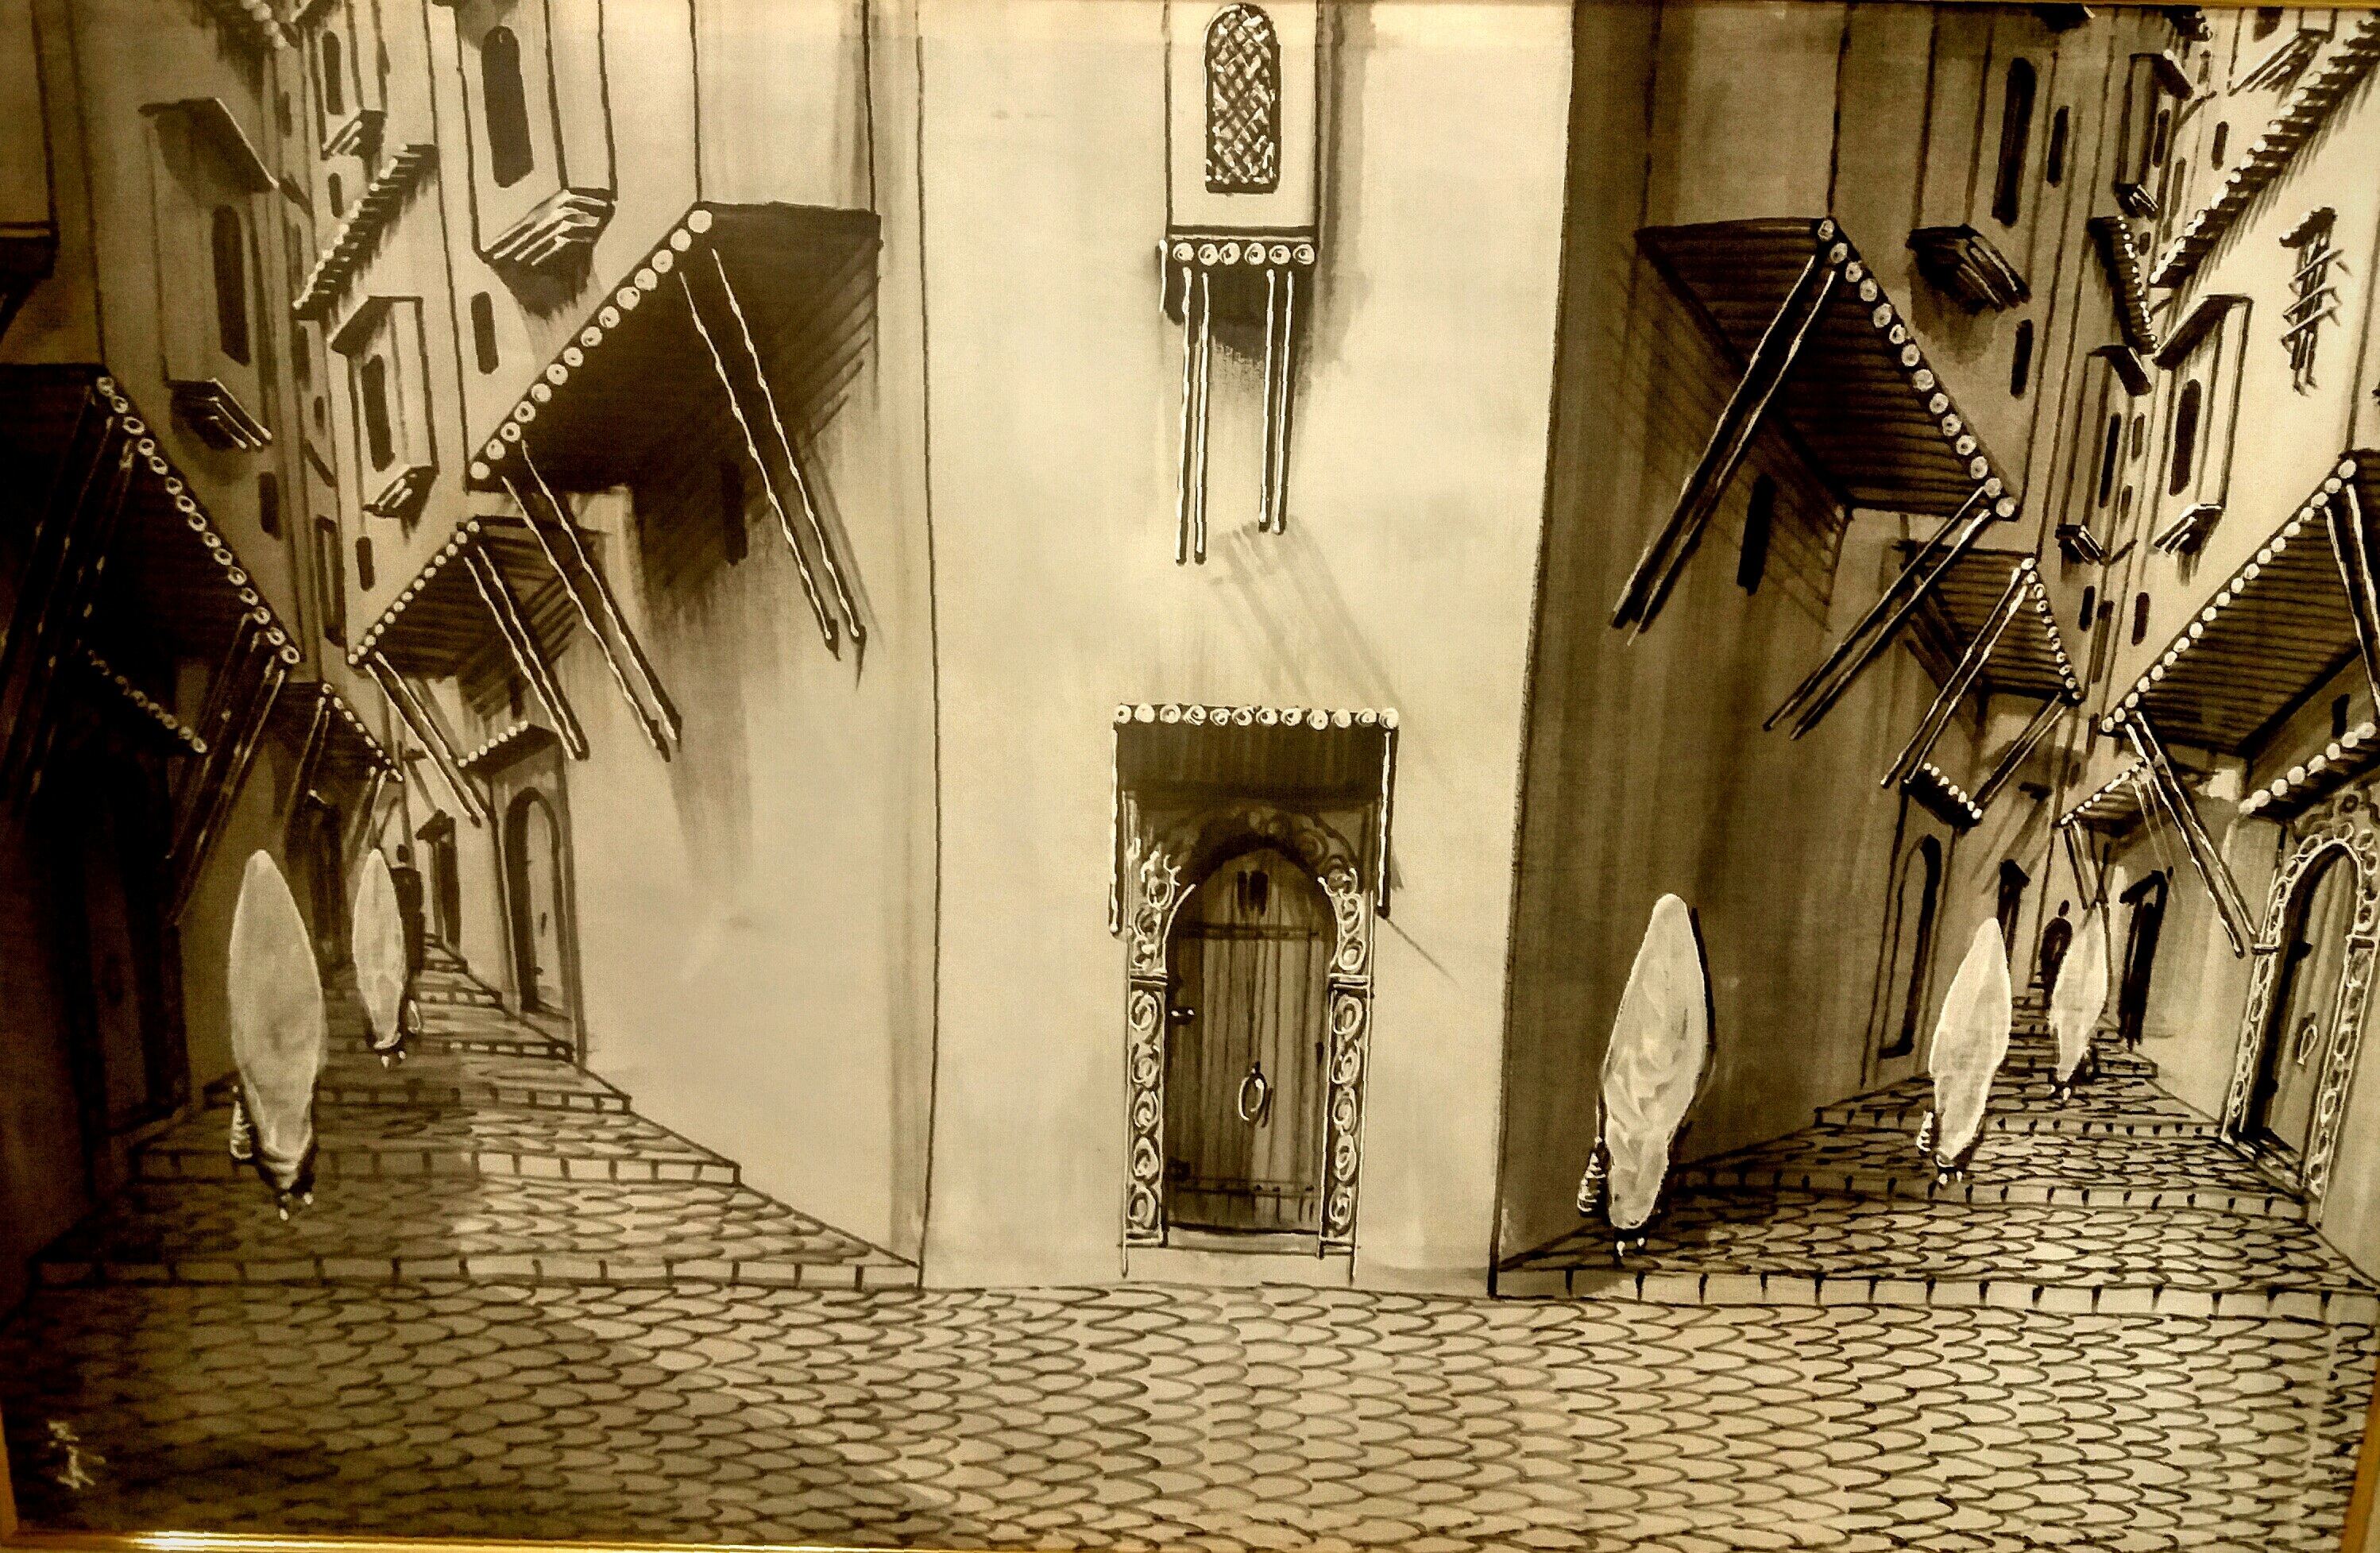
architecture, street, house, city, wall, interior design, art, temple, photograph, history, image, arabic, algiers, ancient history